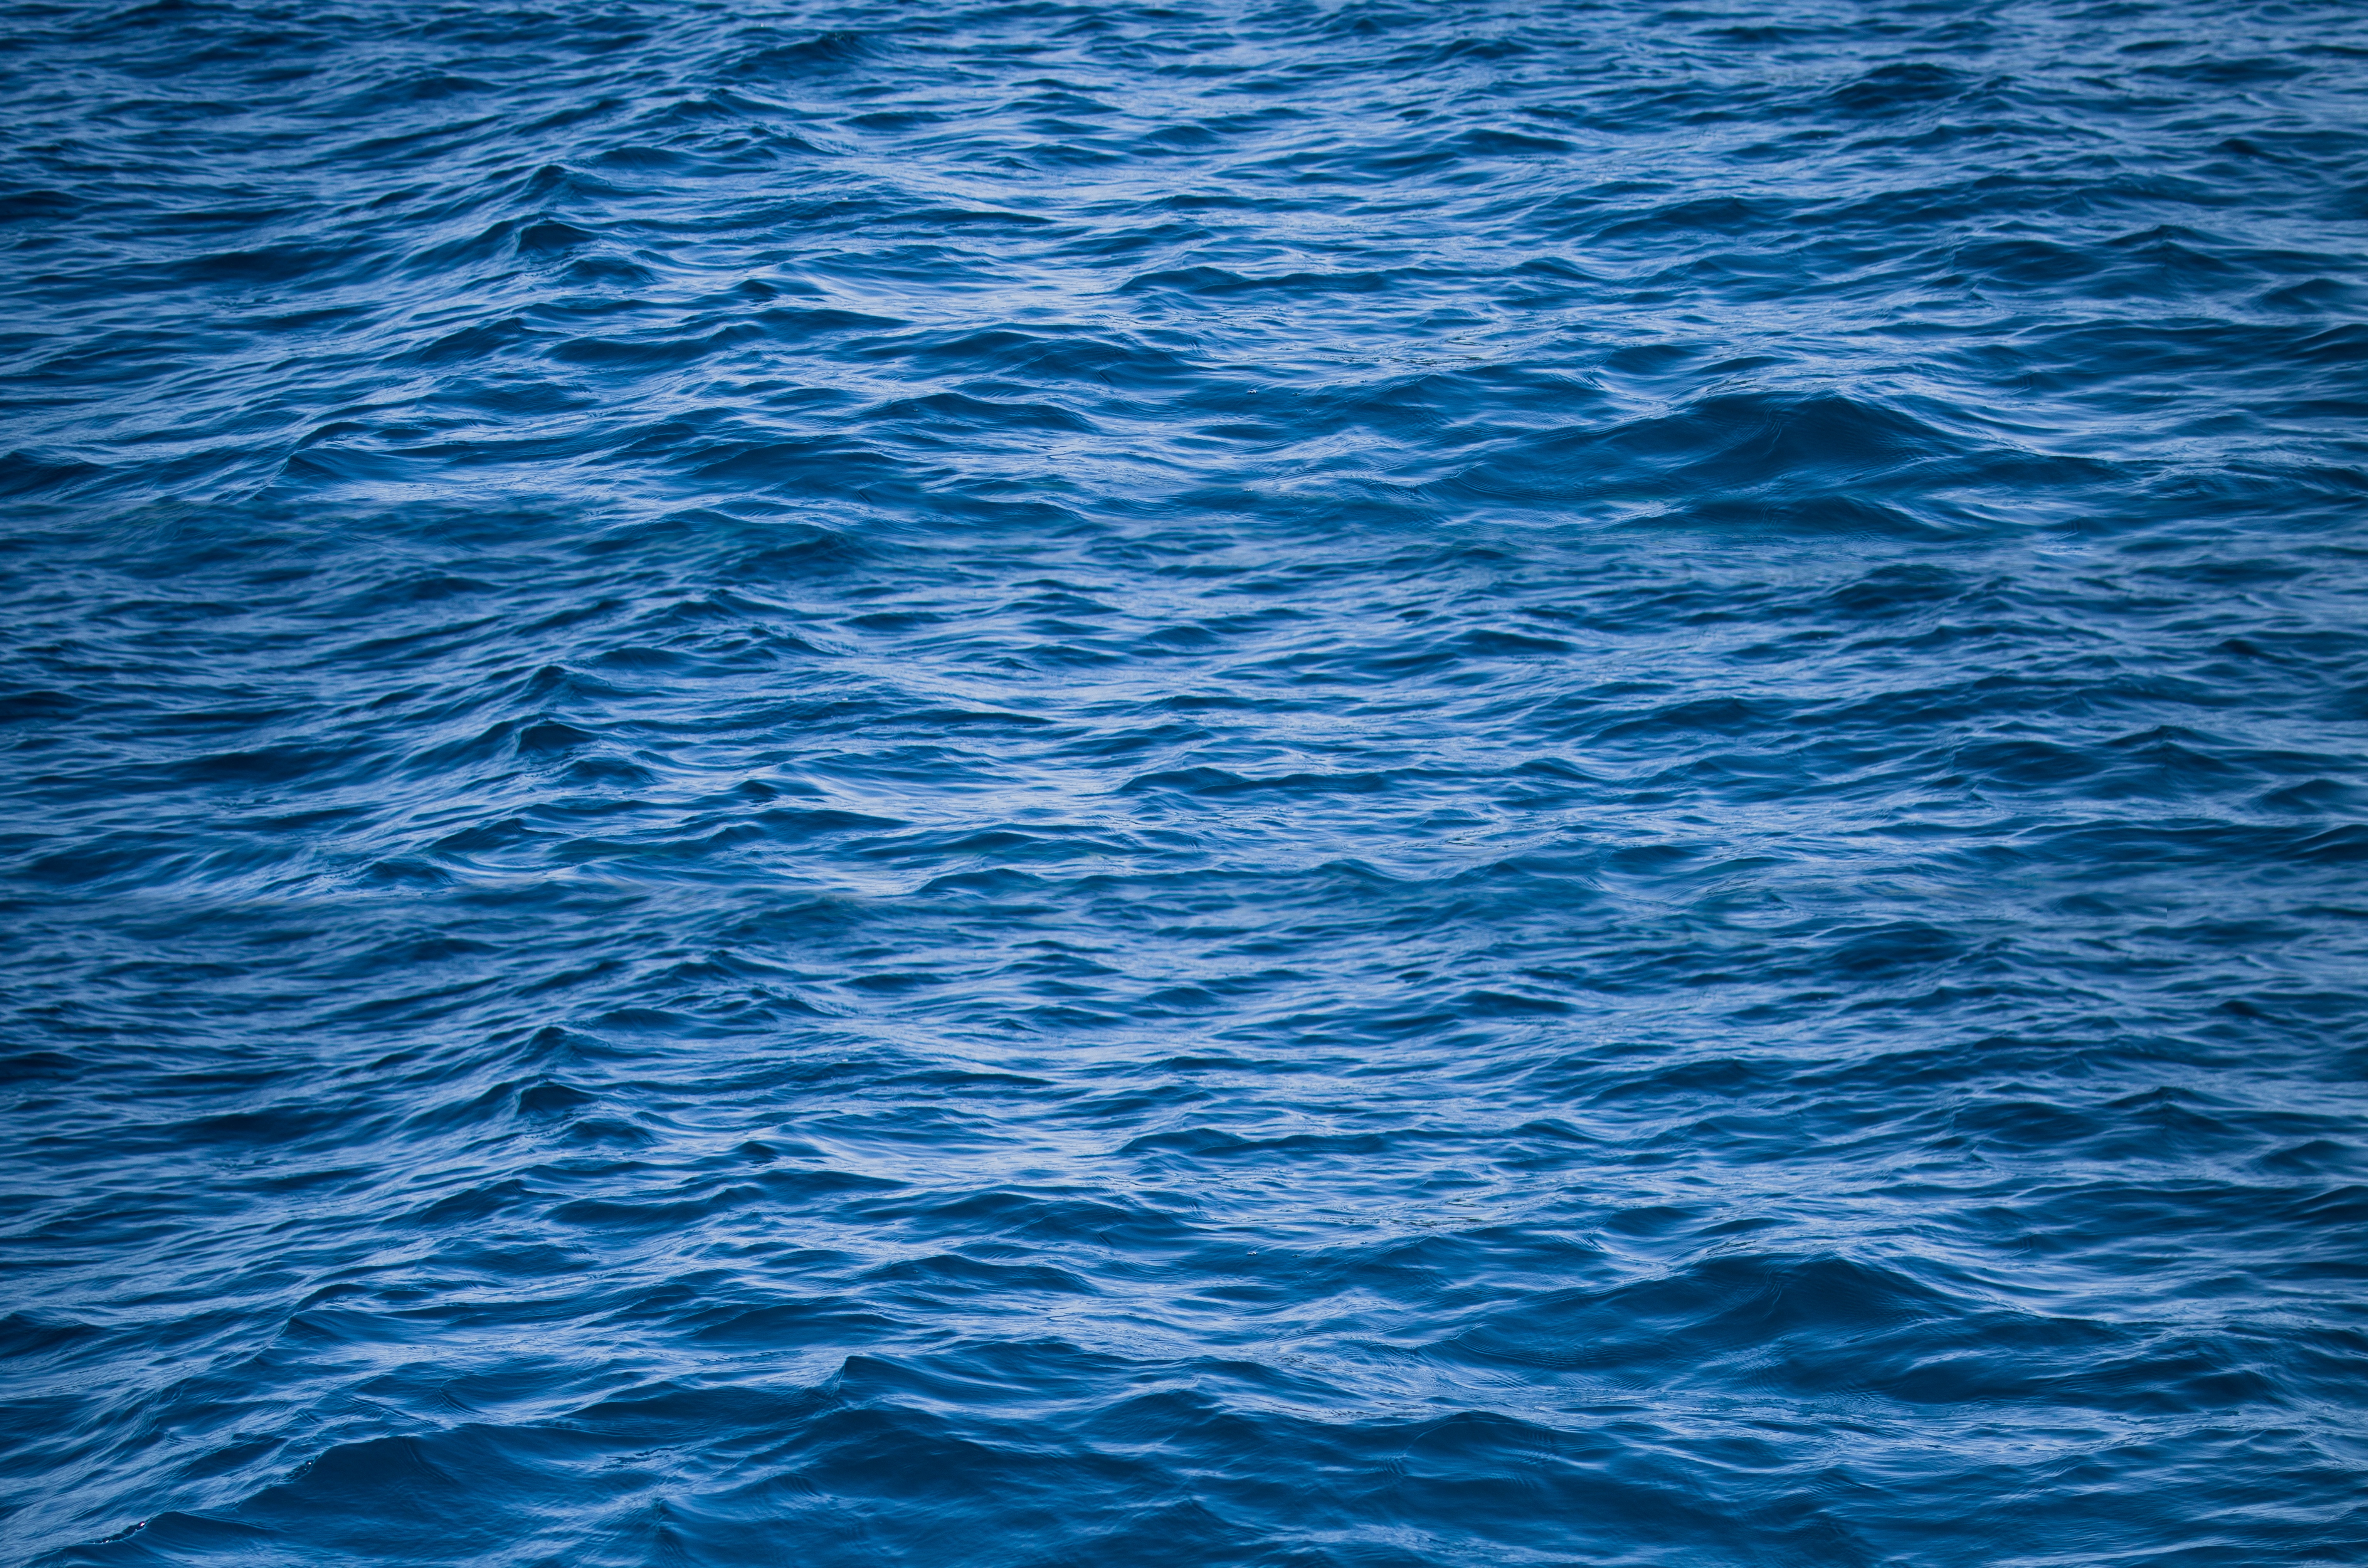
sea, ocean, horizon, sunlight, wave, marine mammal, wind wave